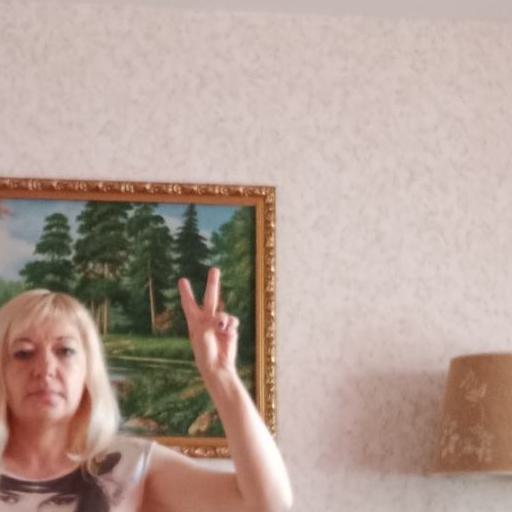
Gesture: peace